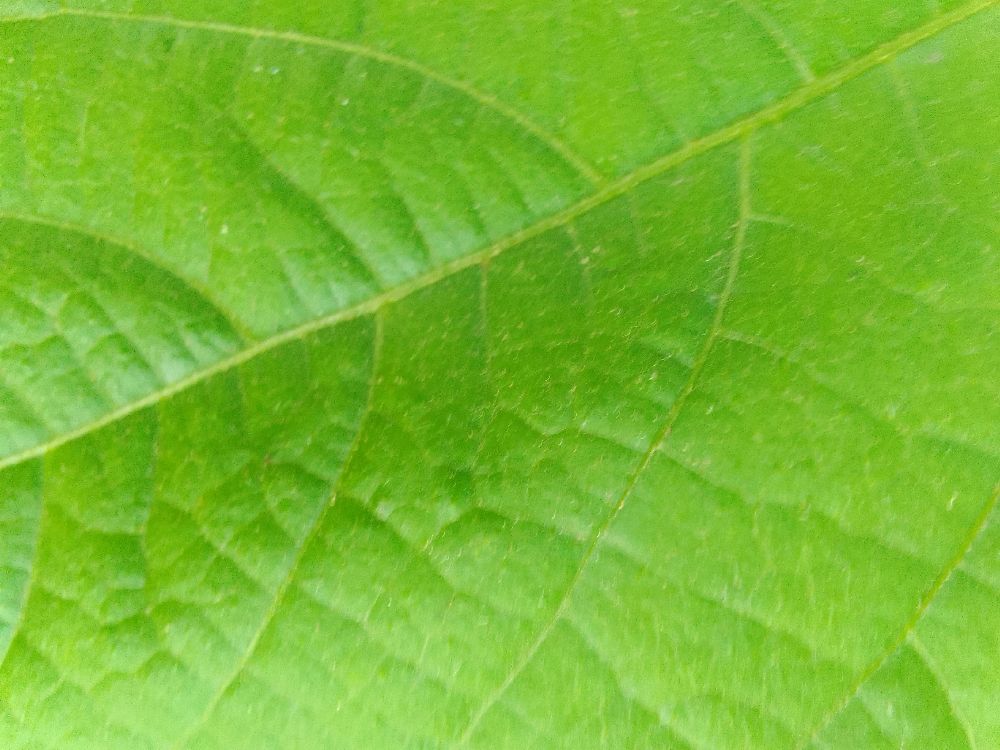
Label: healthy